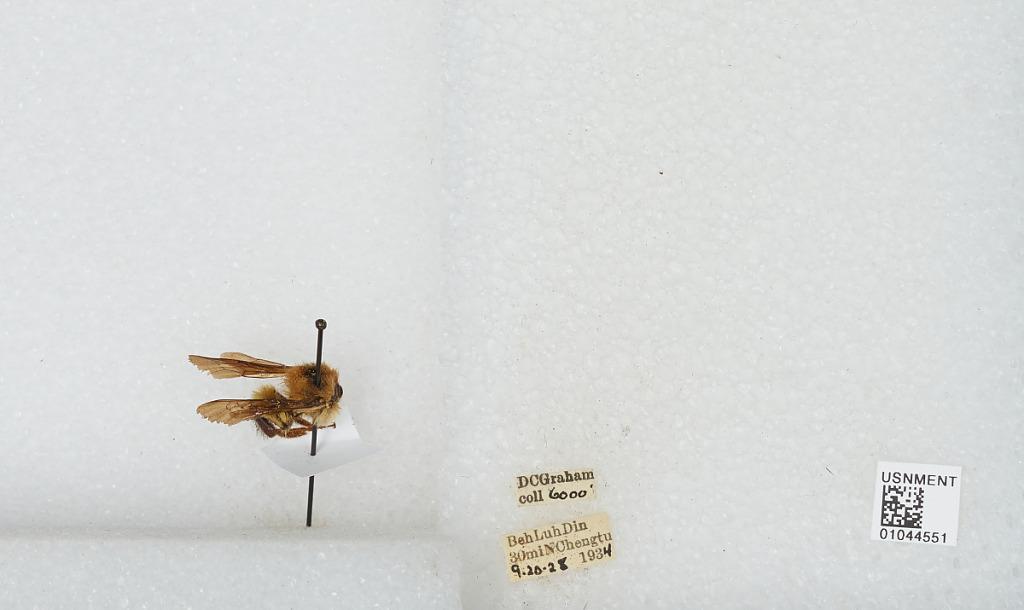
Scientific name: Bombus sp.
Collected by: D. Graham
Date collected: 1934-9-20
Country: China
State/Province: Sichuan
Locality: Beh Luh Din 30 miles North Chengdu